Calycopteryx

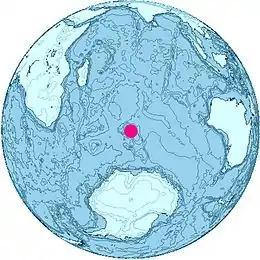
Location of the Kerguelen plateau on the globe, where the Kerguelen Islands and Heard Island are located

"Calycopteryx mosleyi" lives in the Kerguelen Islands and Heard Island which are part of the Southern Indian Ocean Islands tundra ecoregion. The climate is classified as "ET (tundra climate)" under the Köppen climate classification, which is technically a form of polar climate, as the average temperature in the warmest month is below . Apart from the cold, the climate is also characterized by extreme windswept, generally low cloud cover and snowfall occurrence through most of the year.